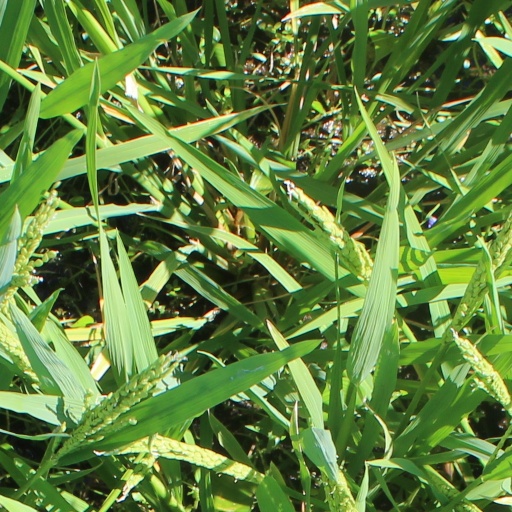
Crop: rice